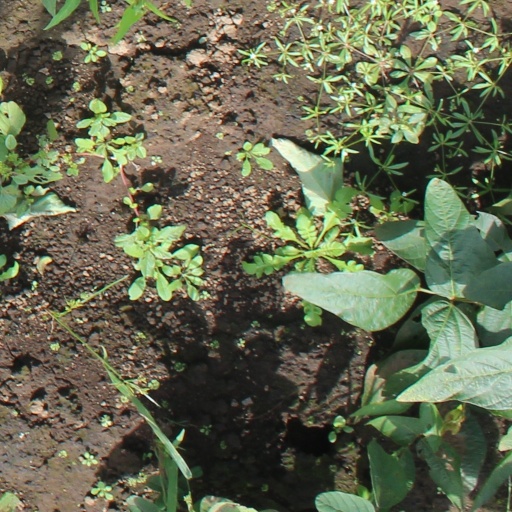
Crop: soybean